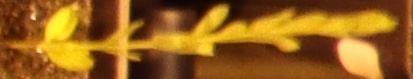
Label: Flax